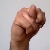
The image shows a hand gesture representing the letter 'N' in Indian Sign Language.